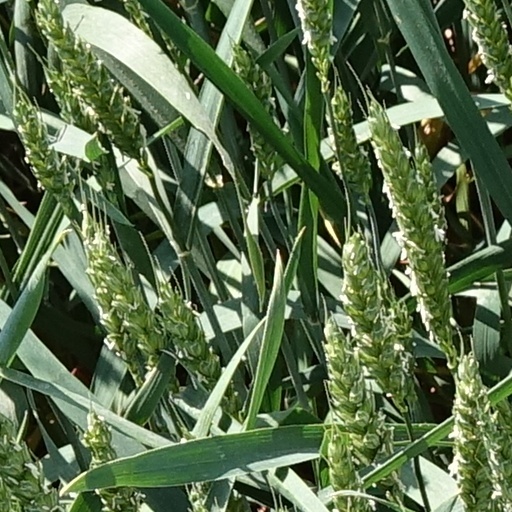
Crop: wheat